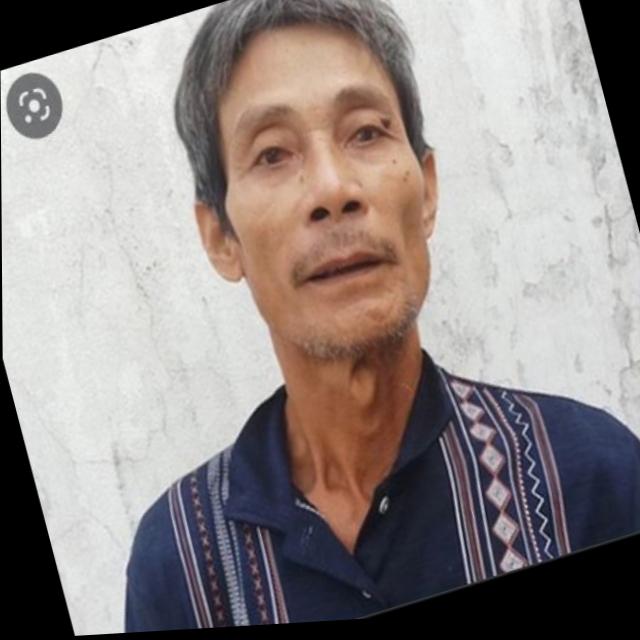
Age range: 45-64